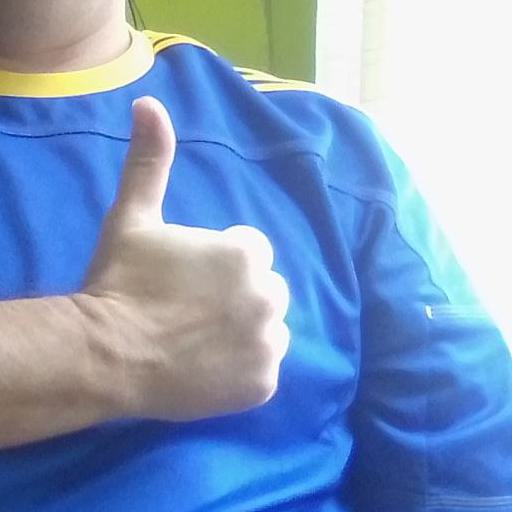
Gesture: like